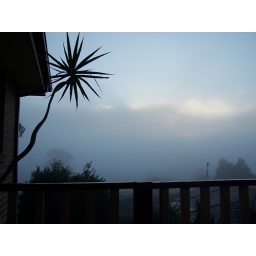
sometimes the fog is so thick in the mornings it's like being on an aeroplane looking down through the clouds